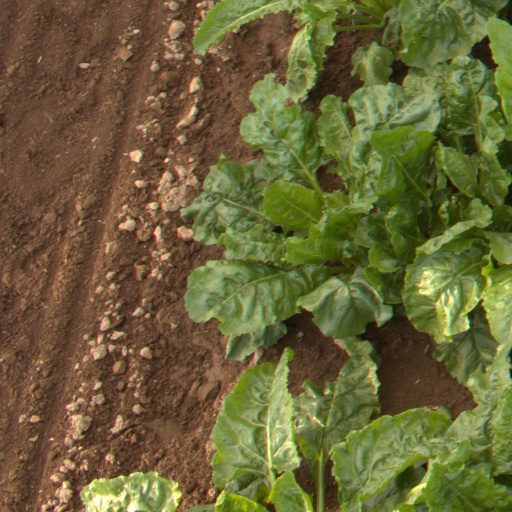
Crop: sugar beet